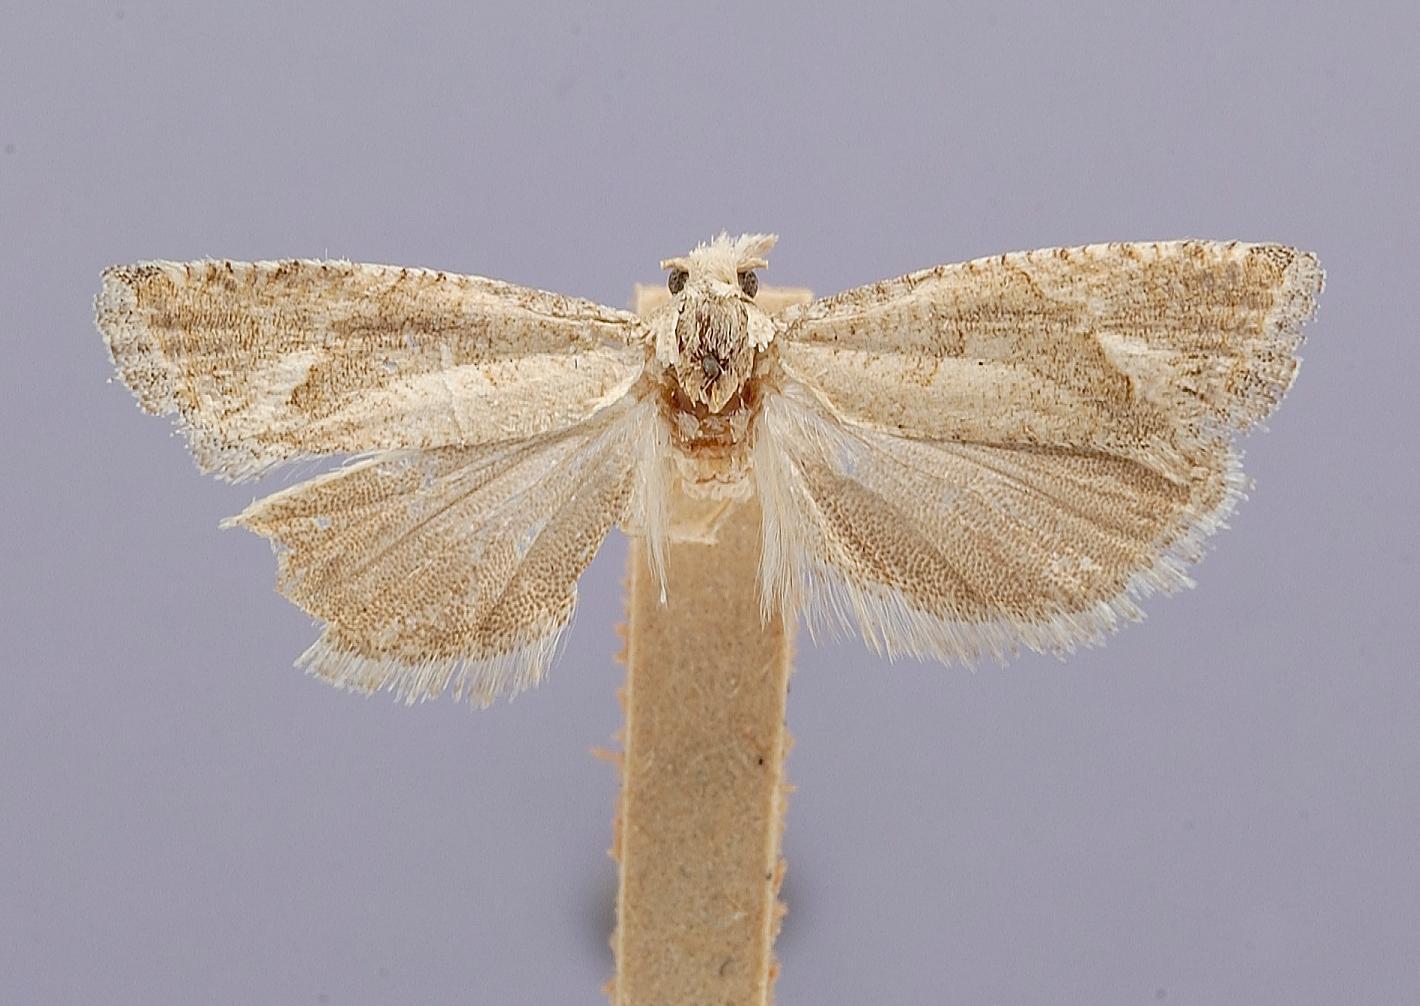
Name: Eucosma nuntia
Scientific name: Eucosma nuntia Heinrich, 1929
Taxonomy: Animalia, Arthropoda, Insecta, Lepidoptera, Tortricidae
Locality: Callao, Juab, Utah, United States
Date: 17 Apr 1922